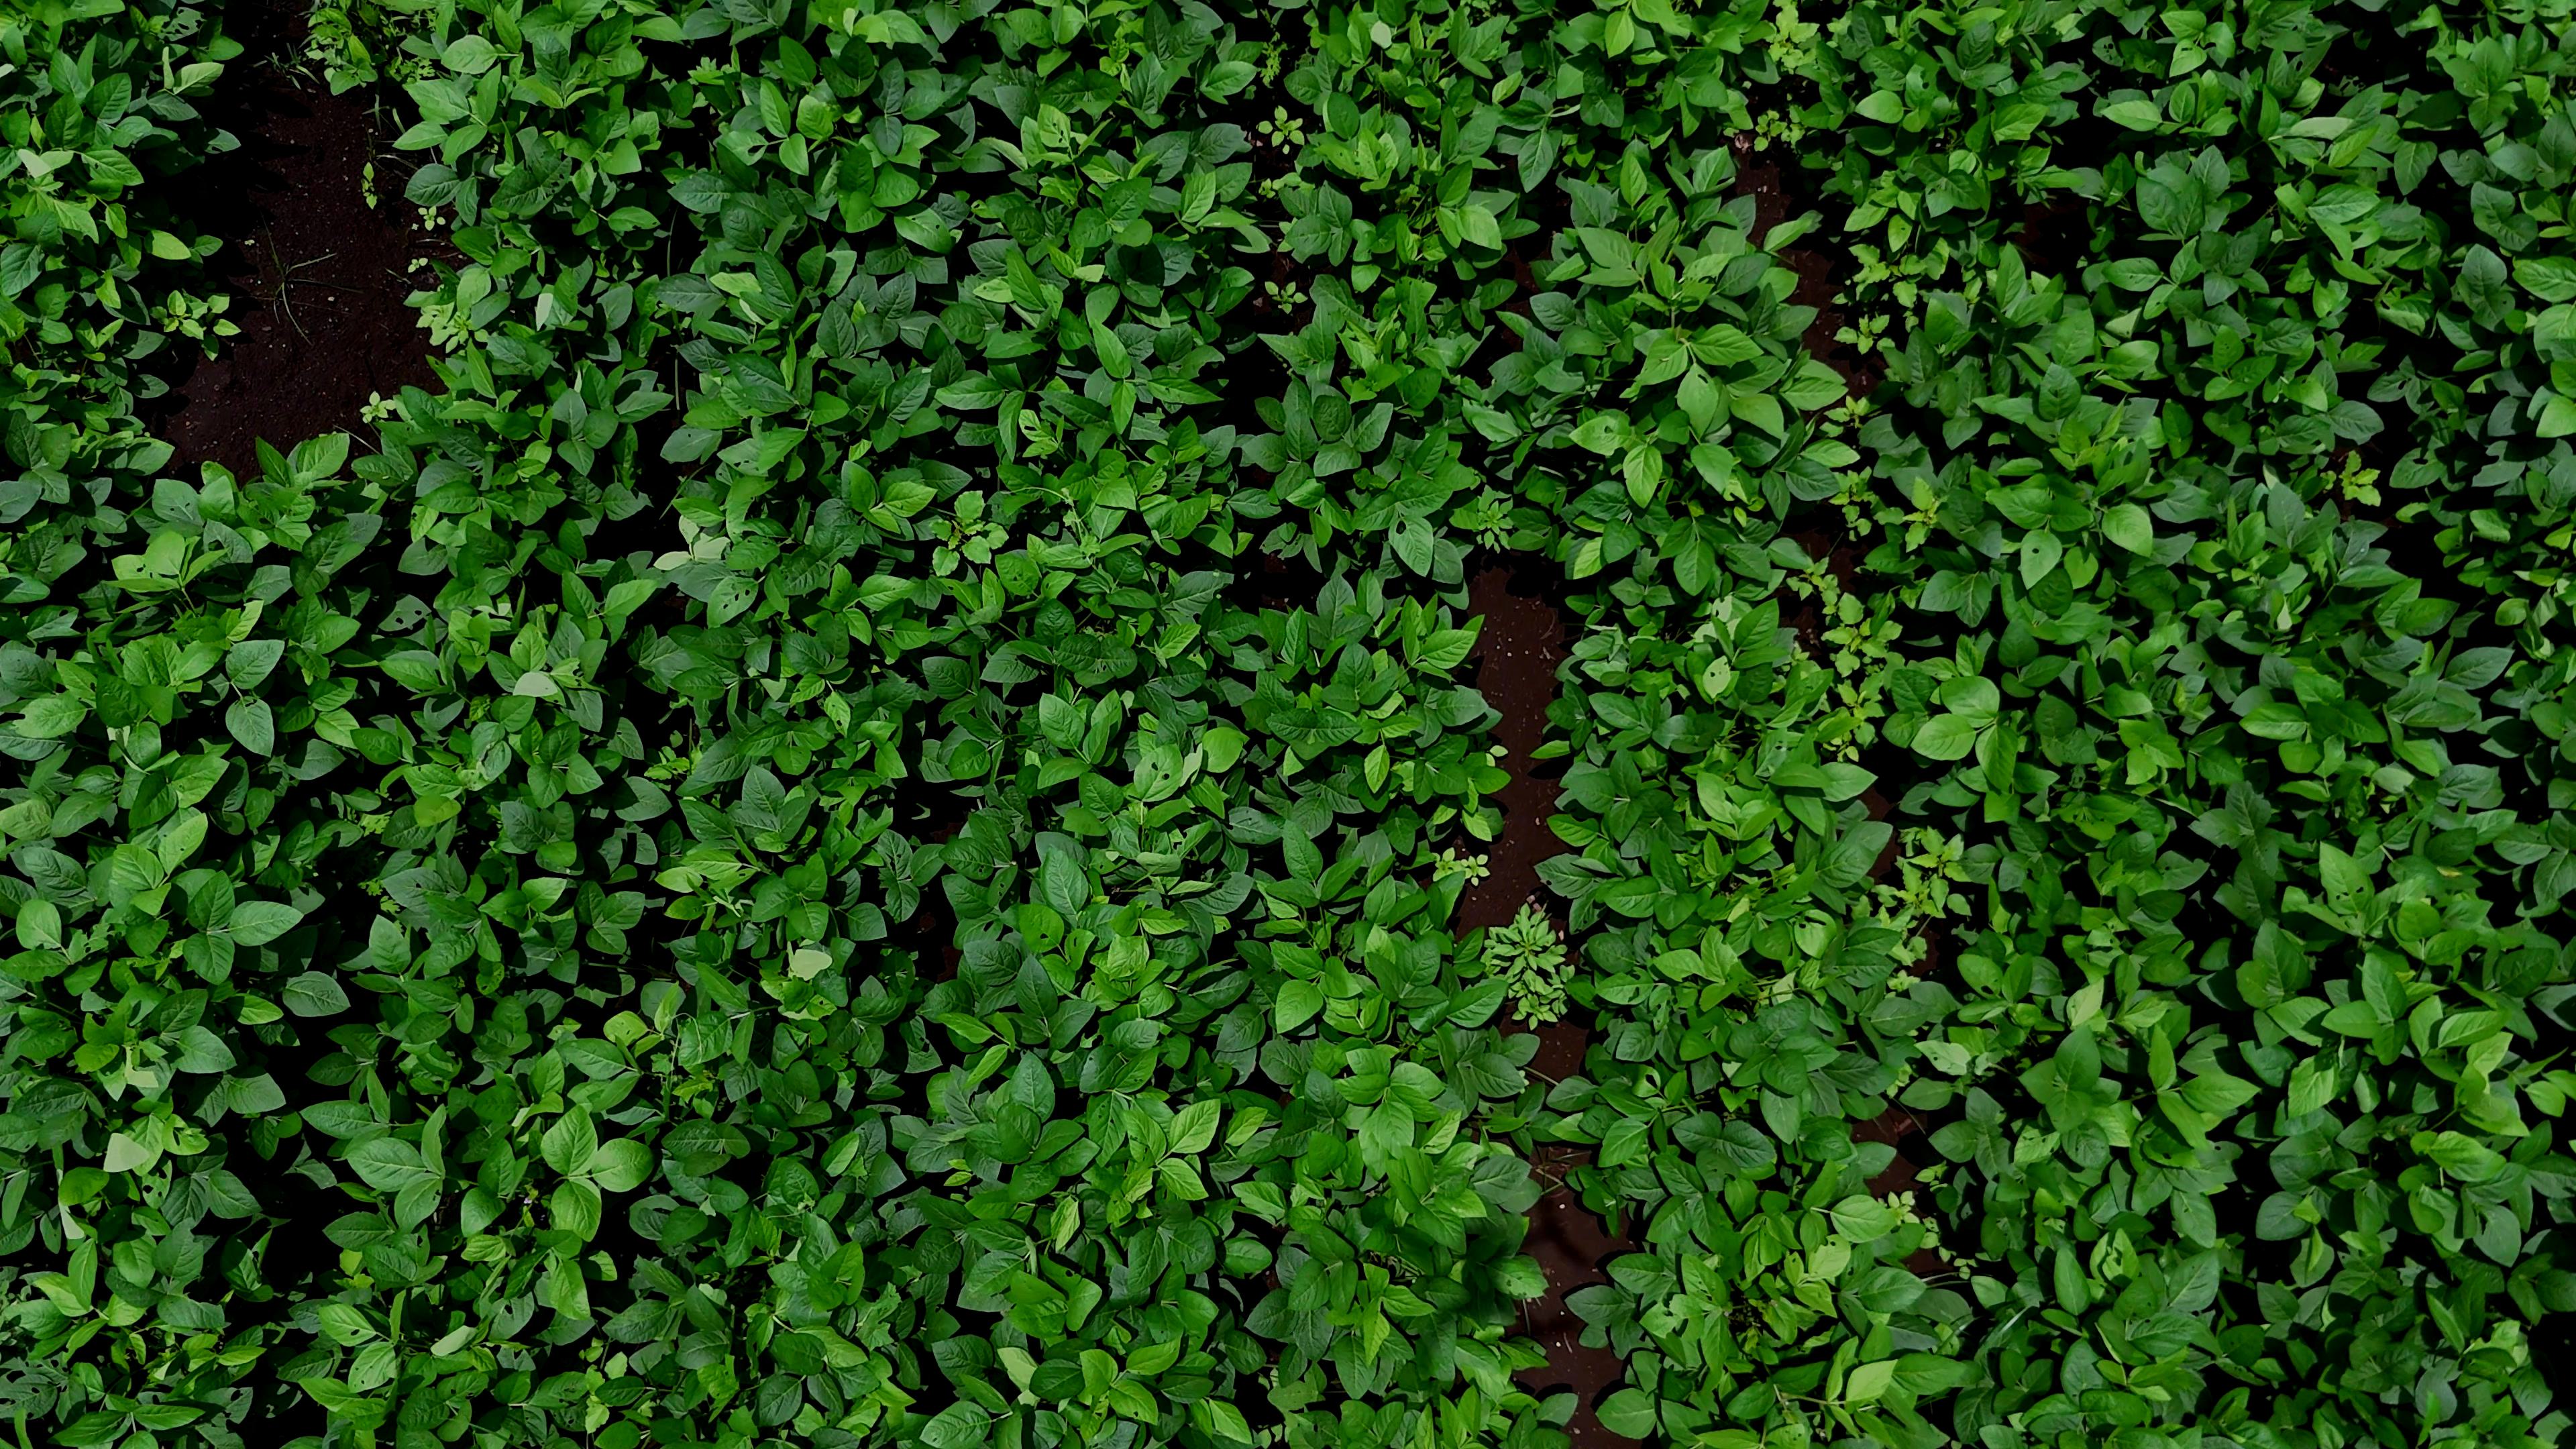
Label: Healthy